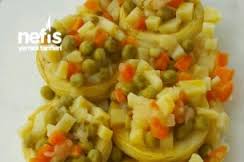
Yemek: enginar